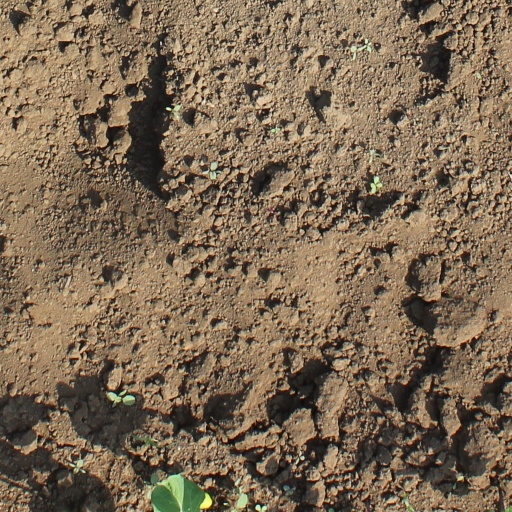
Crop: soybean